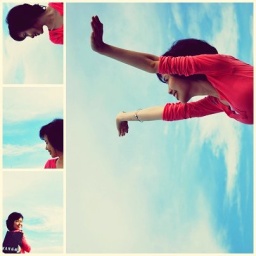
So in love with this blue sky :X